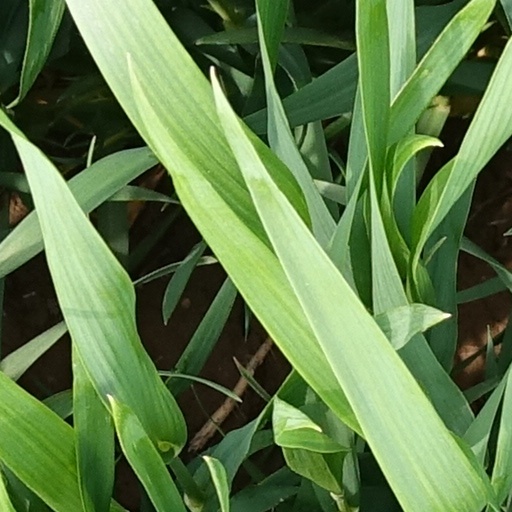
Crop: wheat